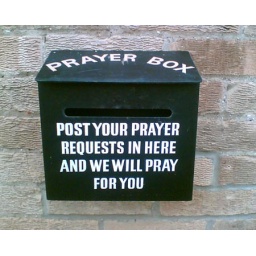
This box affixed itself to the wall by itself, according to Doubting Dawkins